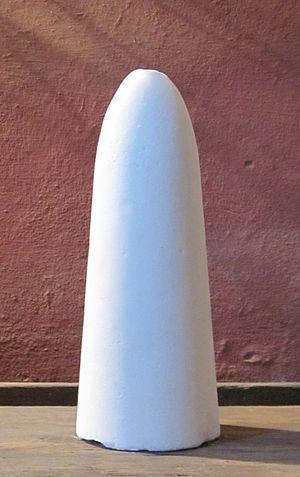
Un pain de sucre est une quantité de sucre blanc à la forme caractéristique — un cône allongé au sommet arrondi — et sous laquelle cette denrée a été vendue jusqu'à la fin du XIXᵉ siècle où il a été progressivement remplacé par le sucre en poudre et en morceaux. Il résulte de la transformation de la mélasse — importée de régions cultivant la canne à sucre comme les Caraïbes et le Brésil — ou du sucre de betterave.